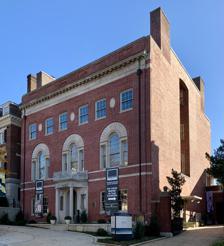
Building: Woodrow Wilson House (Washington, D.C.)
Country: United States of America
Year built: 1915
Historic house in Washington, D.C., United States United States historic place Woodrow Wilson House U.S. National Register of Historic Places U.S. National Historic Landmark The Woodrow Wilson House in November 2020 Location 2340 S St., NW Washington, D.C. , U.S. Coordinates 38°54′50″N 77°3′6″W / 38.91389°N 77.05167°W / 38.91389; -77.05167 Area less than one acre Built 1915 Architect Waddy Butler Wood Architectural style Georgian Revival NRHP reference No. 66000873 Significant dates Added to NRHP October 15, 1966 Designated NHL July 19, 1964 The Woodrow Wilson House was the residence of the 28th president of the United States , Woodrow Wilson after he left office. It is at 2340 S Street NW just off Washington, D.C.'s Embassy Row .  On February 3, 1924, Wilson died in an upstairs bedroom. It was designated a National Historic Landmark in 1964. The National Trust for Historic Preservation owns the house and operates it as a museum. History The house was built by Henry Fairbanks in 1915 on a design by prominent masonic Washington architect Waddy Wood . President Woodrow Wilson bought it in the last months of his second term as President of the United States as a gift to his wife, Edith Bolling Wilson . He presented her the deed in December 1920, although he had never seen the house. The former president and his wife moved into the home on Inauguration Day , which in 1921 was March 4 (not the current date of January 20).  Wilson made several modifications to the house, including a billiard room , stacks for his library of over 8,000 books, and a one-story brick garage. It was from the balcony of the house that Wilson addressed a crowd on November 11, 1923, as his last public appearance. While the Wilsons had few guests, former British Prime Minister David Lloyd George and former French Prime Minister Georges Clemenceau visited the ailing former president at the house. Woodrow typically met guests at exactly 3:30 pm in his library, which was outfitted with a fireplace and tufted furniture. After Wilson's death in 1924, many of the books inside the house were donated to the Library of Congress . Edith Wilson lived in the residence until her death on December 28, 1961. She hosted First Lady Jacqueline Kennedy for a brunch in the formal dining room. Edith bequeathed the property and all of its original furnishings to the National Trust for Historic Preservation upon her death. See also List of residences of presidents of the United States Presidential memorials in the United States References